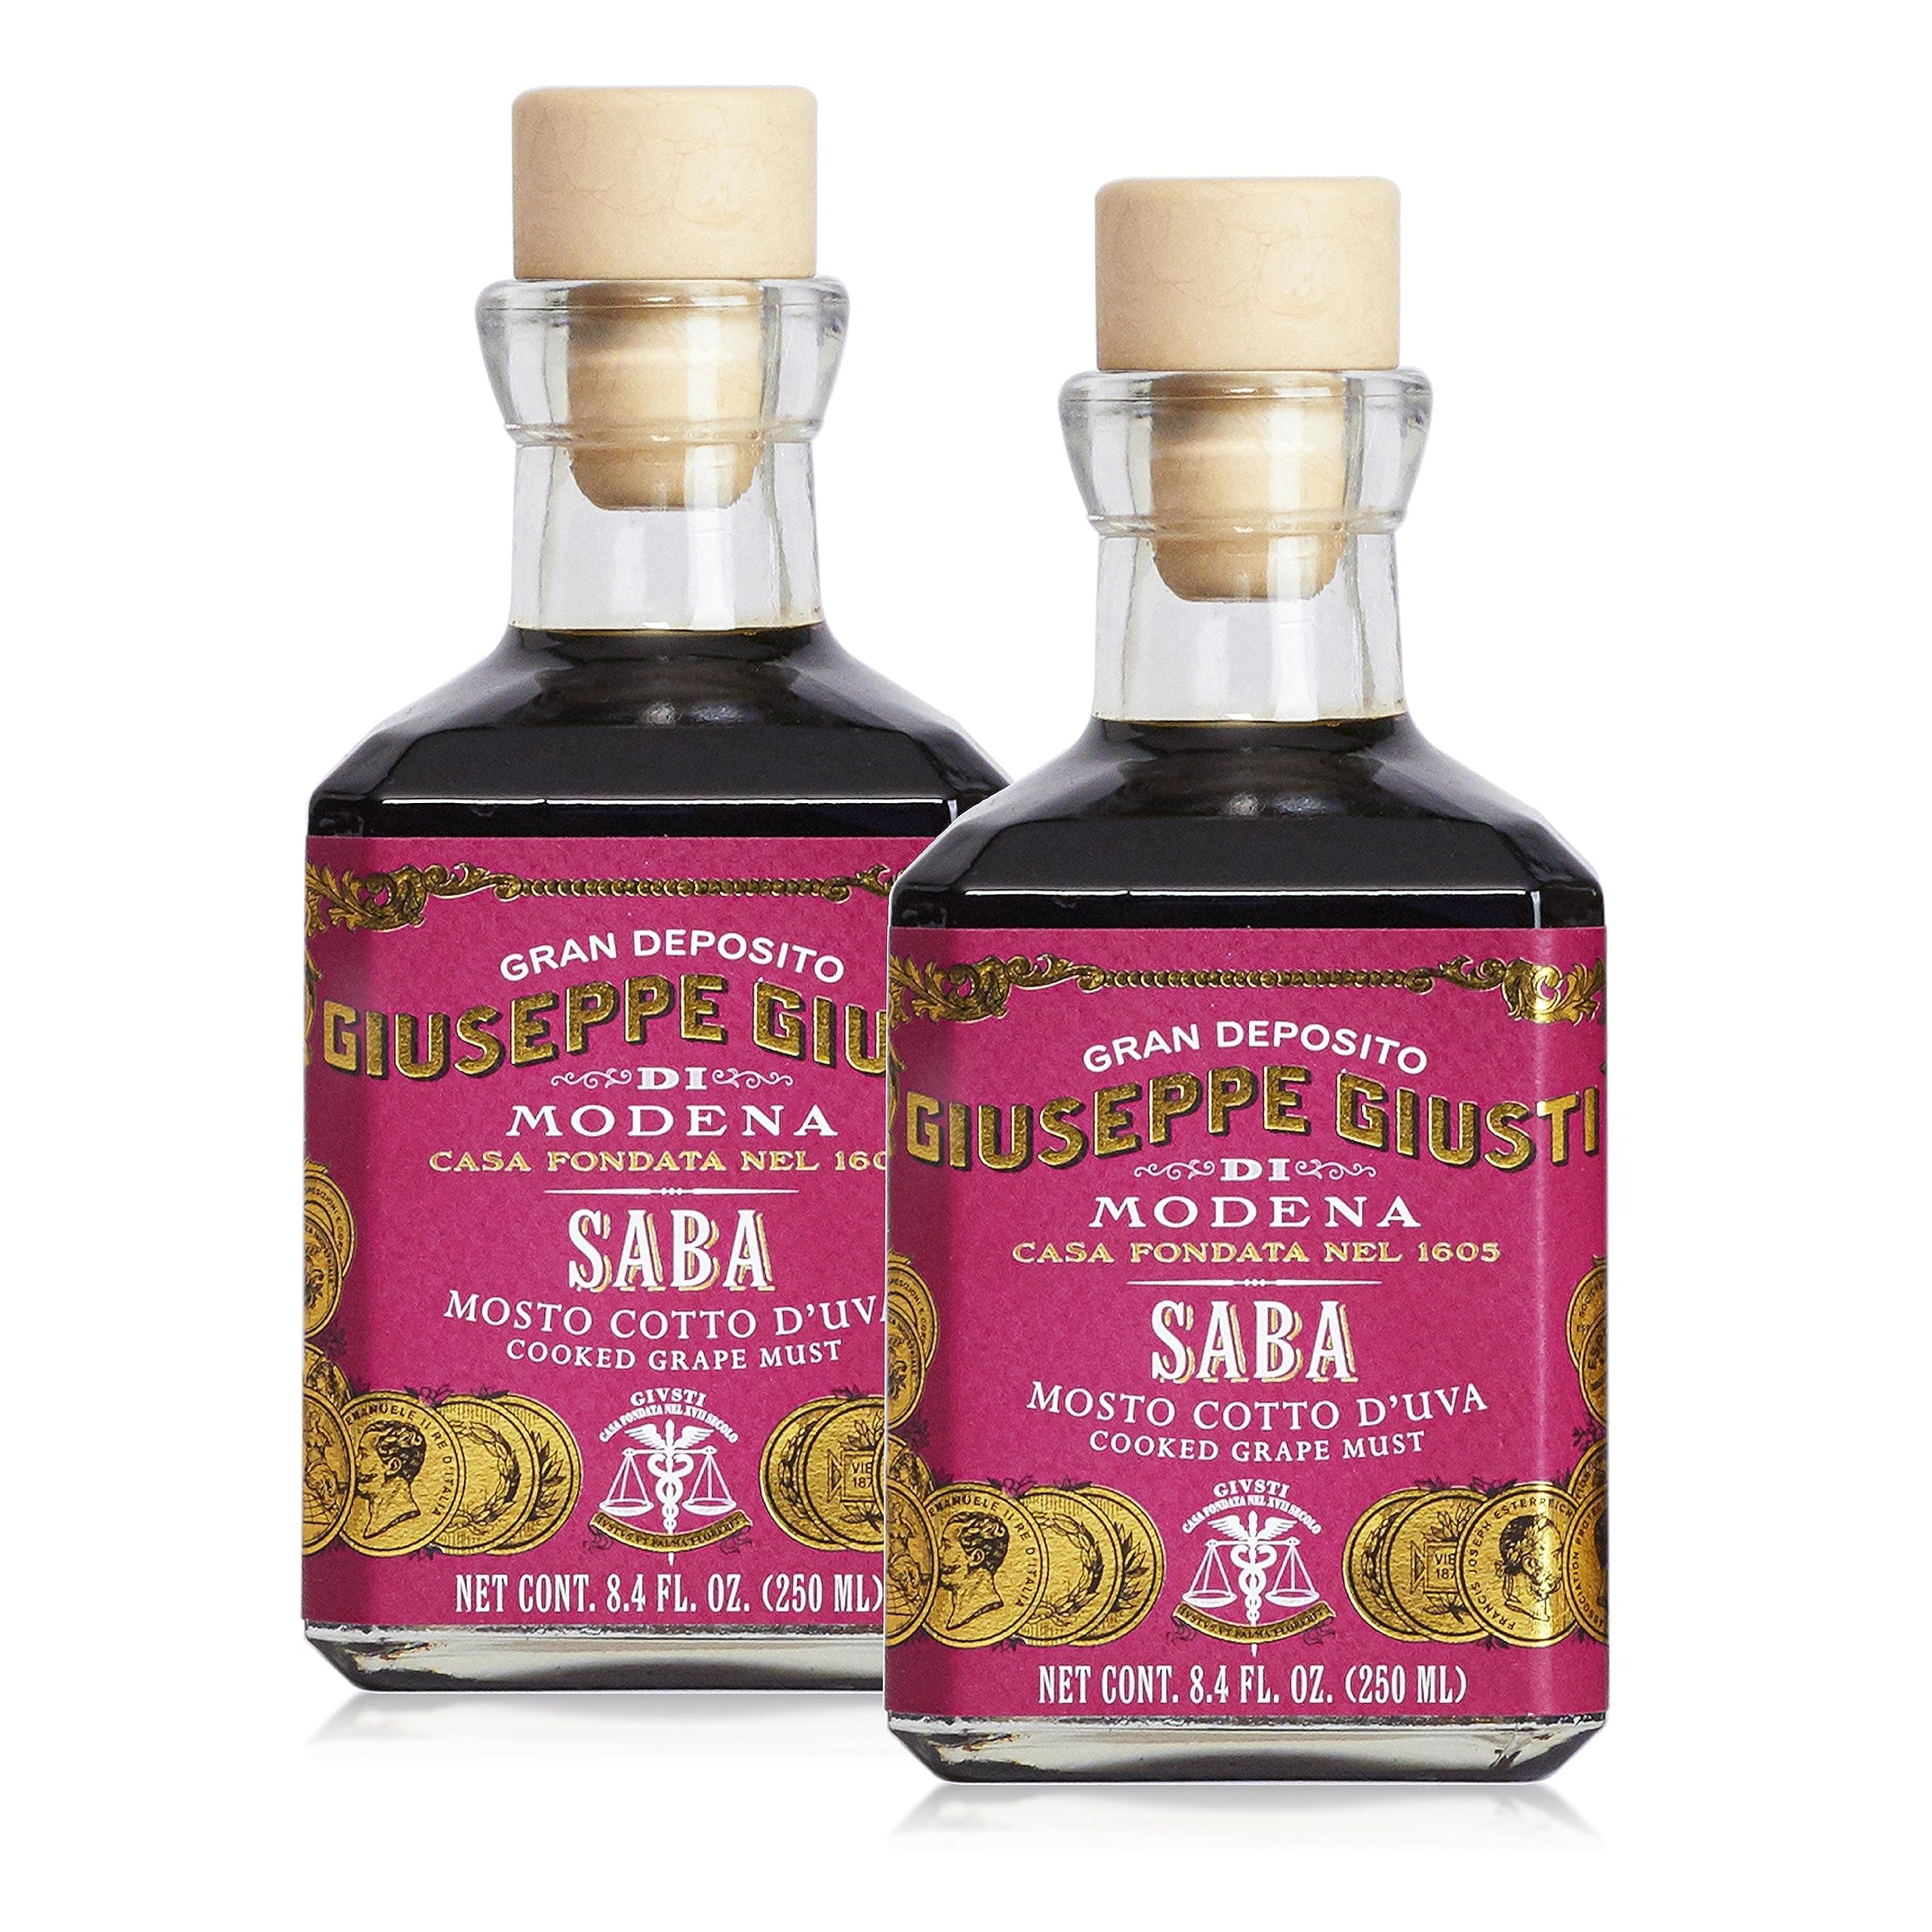
Item Name: Giusti Saba – Premium Italian Saba Cooked Grape Must Made in Modena, Italy, Gourmet Sweet & Fruity Condiment for Cheese, Salads, Marinades or Meat Glazes - 8.45 fl oz (250 ml) - Pack of 2
Bullet Point 1: PREMIUM GRAPE MUST CONDIMENT - The must of local Italian grapes is cooked until it reaches a particularly sweet and thick concentrate.
Bullet Point 2: FLAVORFUL - The incredible flavor of Saba comes across and will add a sweet and fruity touch to any dish.
Bullet Point 3: HIGH QUALITY - The grapes used to create grape must are carefully selected by Giusti, ensuring only the highest-quality ingredients are used.
Bullet Point 4: NUMEROUS FOOD PAIRINGS - Traditionally paired with cheese, but is versatile and also delicious on desserts such as ice cream, creams, and ricotta-based cakes. Add it to savory dishes for a little sweet surprise.
Bullet Point 5: CAREFULLY BOTTLED - Every Italian condiment is meticulously crafted. With Giusti, rest assured that each bottle, whether it's our premium balsamic vinegar or Modena or flavorful glazes and condiments, boasts the highest-quality ingredients to enhance all your culinary creations.
Bullet Point 6: ABOUT GIUSTI - Giusti has been producing Balsamic Vinegar of Modena since 1605, passing down an old family recipe for 17 generations.
Bullet Point 7: PRODUCT OF ITALY - Made in Modena, Italy through a careful selection of quality ingredients. Refined in over four hundred years of history, Acetaia Giusti combines respect for tradition with a modern and sustainable production philosophy, which enhances the people and the territory in which it operates.
Bullet Point 8: MODENA, ITALY - Modena is a small town in the Emilia-Romagna region of northern Italy. Located between two rivers, it features a subtropical climate perfect for growing grapes used in high-quality balsamic vinegar and winemaking. This region is the epitome of gourmet Italian food and condiments.
Bullet Point 9: MAKES A GREAT GIFT - Pair with other products from our line to create a thoughtful gift for holidays, anniversaries, birthdays, employee appreciation, thank you, and hosts. We recommend our best-selling Balsamic Vinegar of Modena - 3 Gold Medals, our White Wine Vinegar Condiment, and our 25-year-old Traditional Balsamic Vinegar of Modena DOP which is always appreciated by foodies, chefs, and home cooks.
Bullet Point 10: VISIT THE GIUSTI STORE - View recipe suggestions and additional gourmet Italian products such as aged balsamic vinegar of Modena, aceto balsamico di modena IGP, balsamic reduction, flavored vinegar, extra virgin olive oil, white wine vinegar, organic vinegar, and gourmet foods made with balsamic vinegar.
Product Description: Sweet Flavor. The Saba, a local name for cooked grape must, is a fresh product, appreciated locally since the age of the ancient Romans. The must of local grapes is cooked until a particularly sweet, and thick concentrate is acquired. A bottle of Saba makes for a decadent gourmet gift for chefs, cooks, and housewarmings. . Versatile Food Pairings. Traditionally Saba accompanied cheeses, but more recently, thanks to its sweetness, it has been rediscovered for desserts, such as ice cream, creams, and ricotta based cakes. It can even be added to savory dishes for a little sweet surprise. The possibilities are endless!. Created in Modena, Italy. Giuseppe Giusti was founded in 1605 and is the longest running and most prestigious balsamic vinegar producer in the world. Dedicated to constantly improving its attention to the environment, Giusti adopts the most modern and best practices in order to reduce the environmental impact for greater sustainable agriculture. All of Giuseppe Giusti's vinegars are IGP certified to ensure you that they are authentic.
Value: 16.9
Unit: Fl Oz

Price: 49.99